Irvine, North Ayrshire

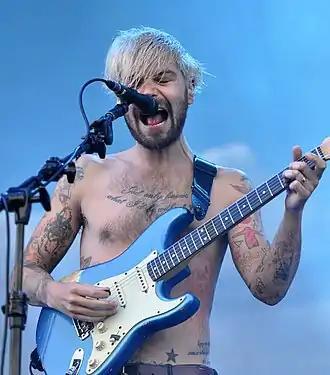
Simon Neil, lead singer of Biffy Clyro was born in Irvine

The provisions of The New Town (Irvine) Winding Up Order 1993 officially ended the New Town Designation on 31 December 1996. This marked the end of the Irvine Development Corporation and the return of full planning control of the area back to the local authority.